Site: brandenburg
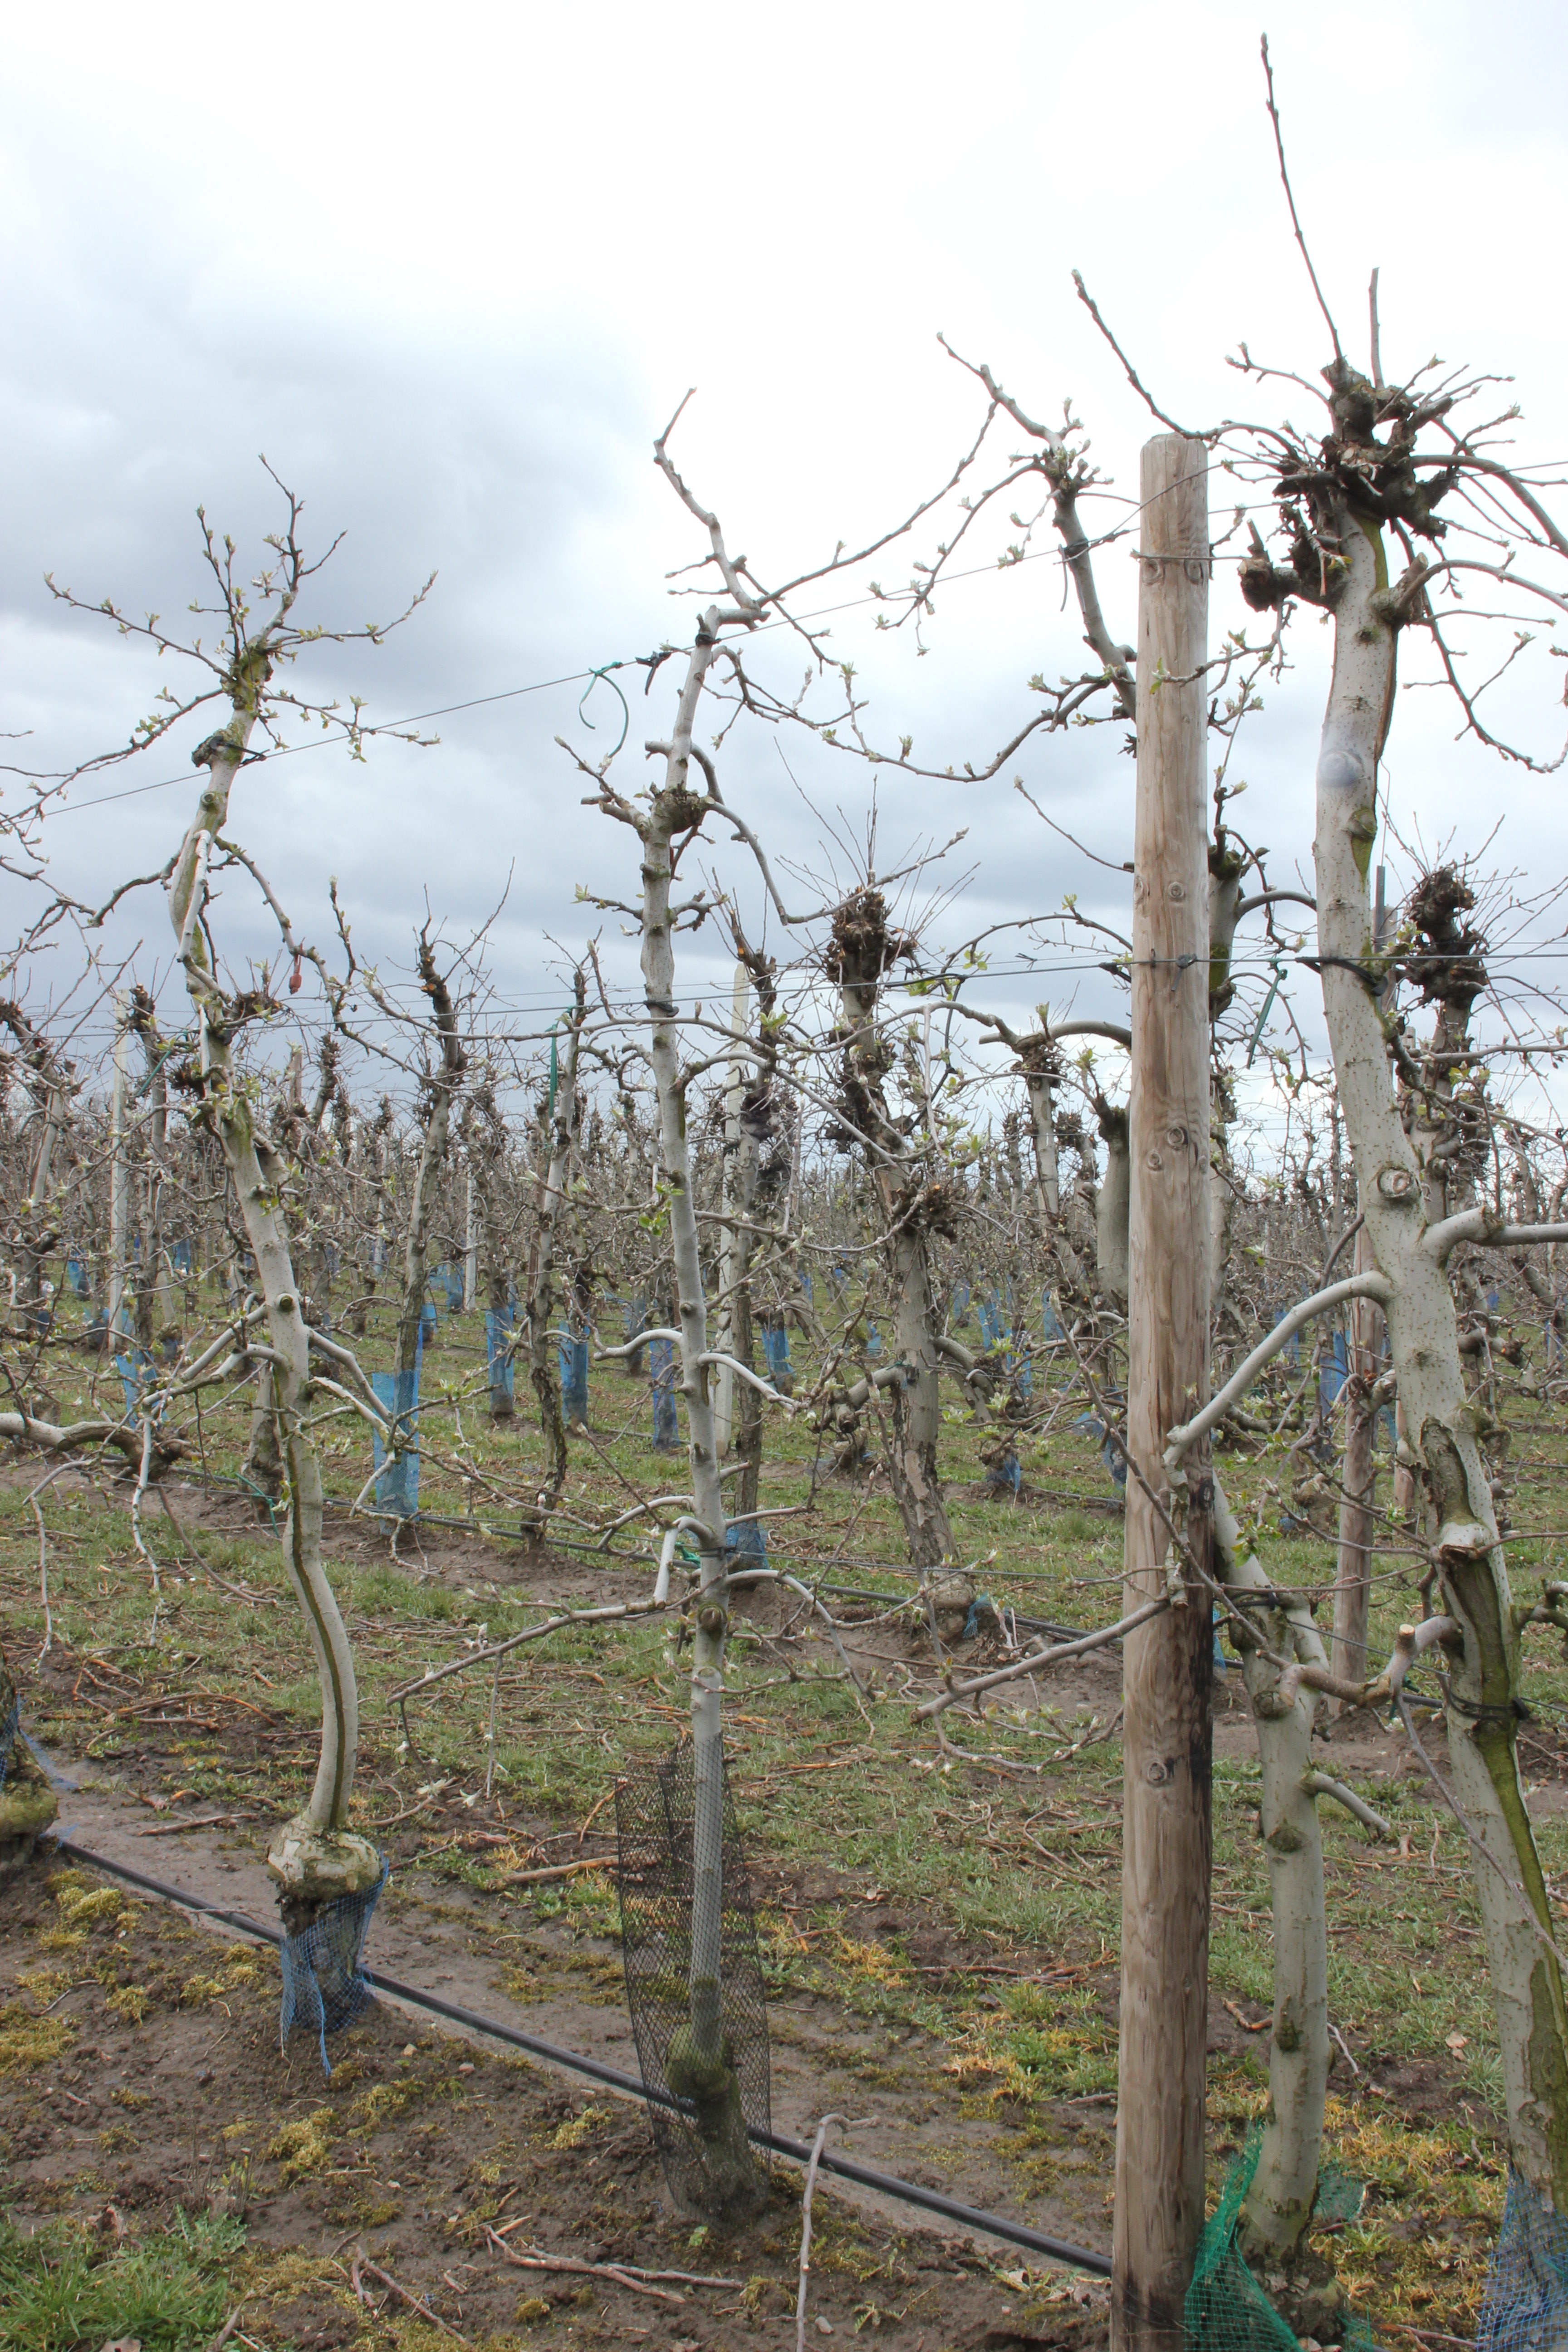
Growth stage (BBCH 55): Inflorescence emergence